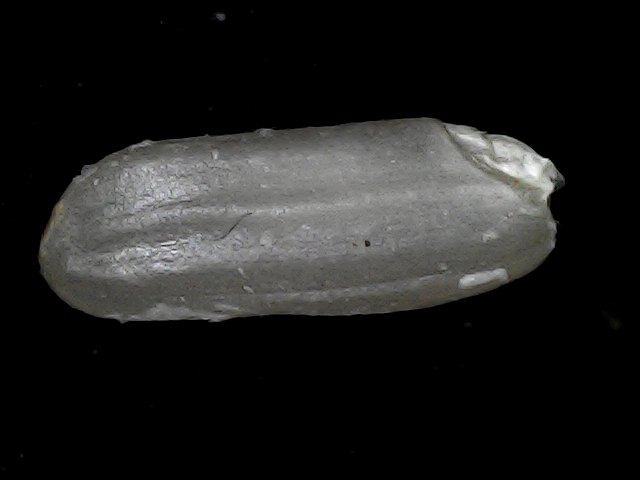
Rice variety: BD79